Library of Alexandria

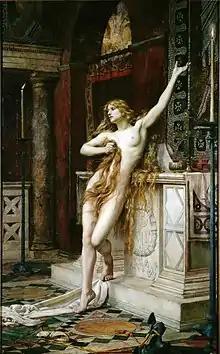
"Hypatia" (1885) by Charles William Mitchell, believed to be a depiction of a scene in Charles Kingsley's 1853 novel "Hypatia"

The "Suda", a tenth-century Byzantine encyclopedia, calls the mathematician Theon of Alexandria ( AD 335– 405) a "man of the Mouseion". According to classical historian Edward J. Watts, however, Theon was probably the head of a school called the "Mouseion", which was named in emulation of the Hellenistic Mouseion that had once included the Library of Alexandria, but which had little other connection to it. Theon's school was exclusive, highly prestigious, and doctrinally conservative. Theon does not seem to have had any connections to the militant Iamblichean Neoplatonists who taught in the Serapeum. Instead, he seems to have rejected the teachings of Iamblichus and may have taken pride in teaching a pure, Plotinian Neoplatonism. In around 400 AD, Theon's daughter Hypatia (born c. 350–370; died 415 AD) succeeded him as the head of his school. Like her father, she rejected the teachings of Iamblichus and instead embraced the original Neoplatonism formulated by Plotinus.